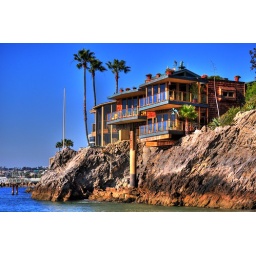
One beautiful beach house that is directly over the water.